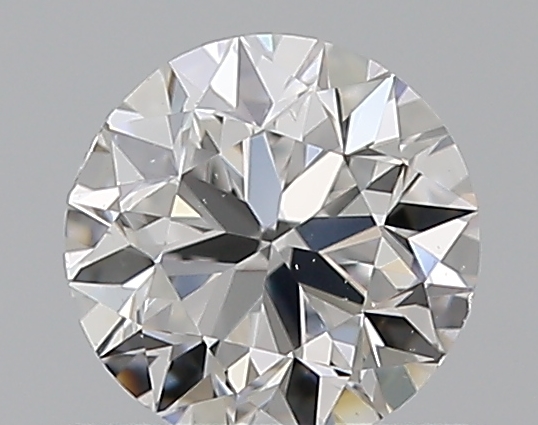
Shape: round
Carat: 0.5
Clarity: VS2
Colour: D
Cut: VG
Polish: EX
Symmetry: GD
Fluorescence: N
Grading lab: GIA
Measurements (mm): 4.95 x 4.99 x 3.18